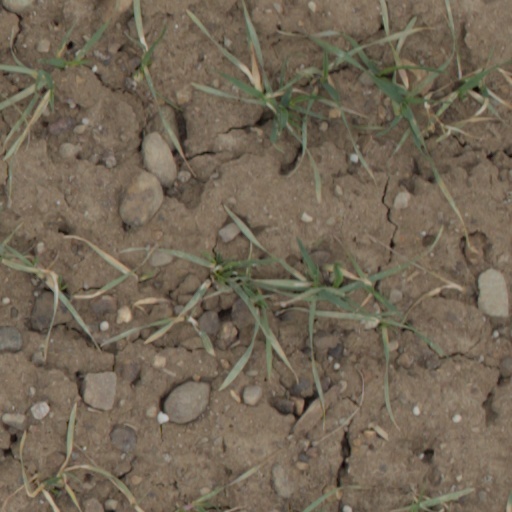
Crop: wheat